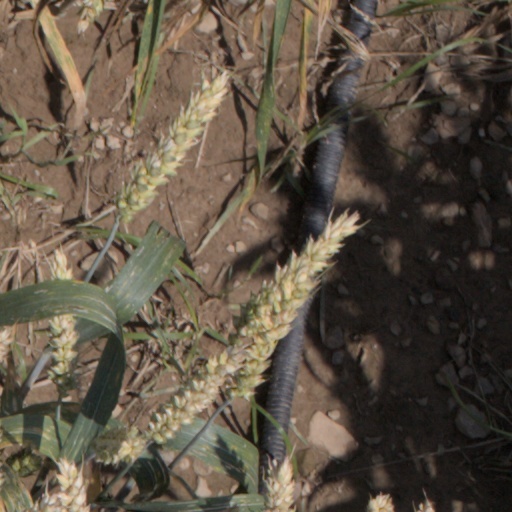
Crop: wheat